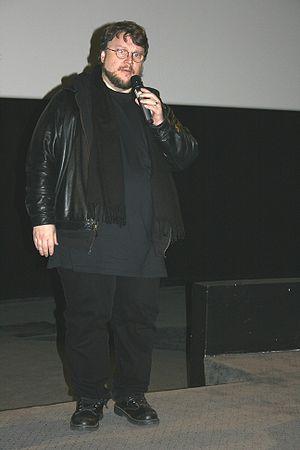
Guillermo del Toro à l'avant-première de L'Orphelinat diffusée à l'UGC Ciné Cité Les Halles, à Paris.